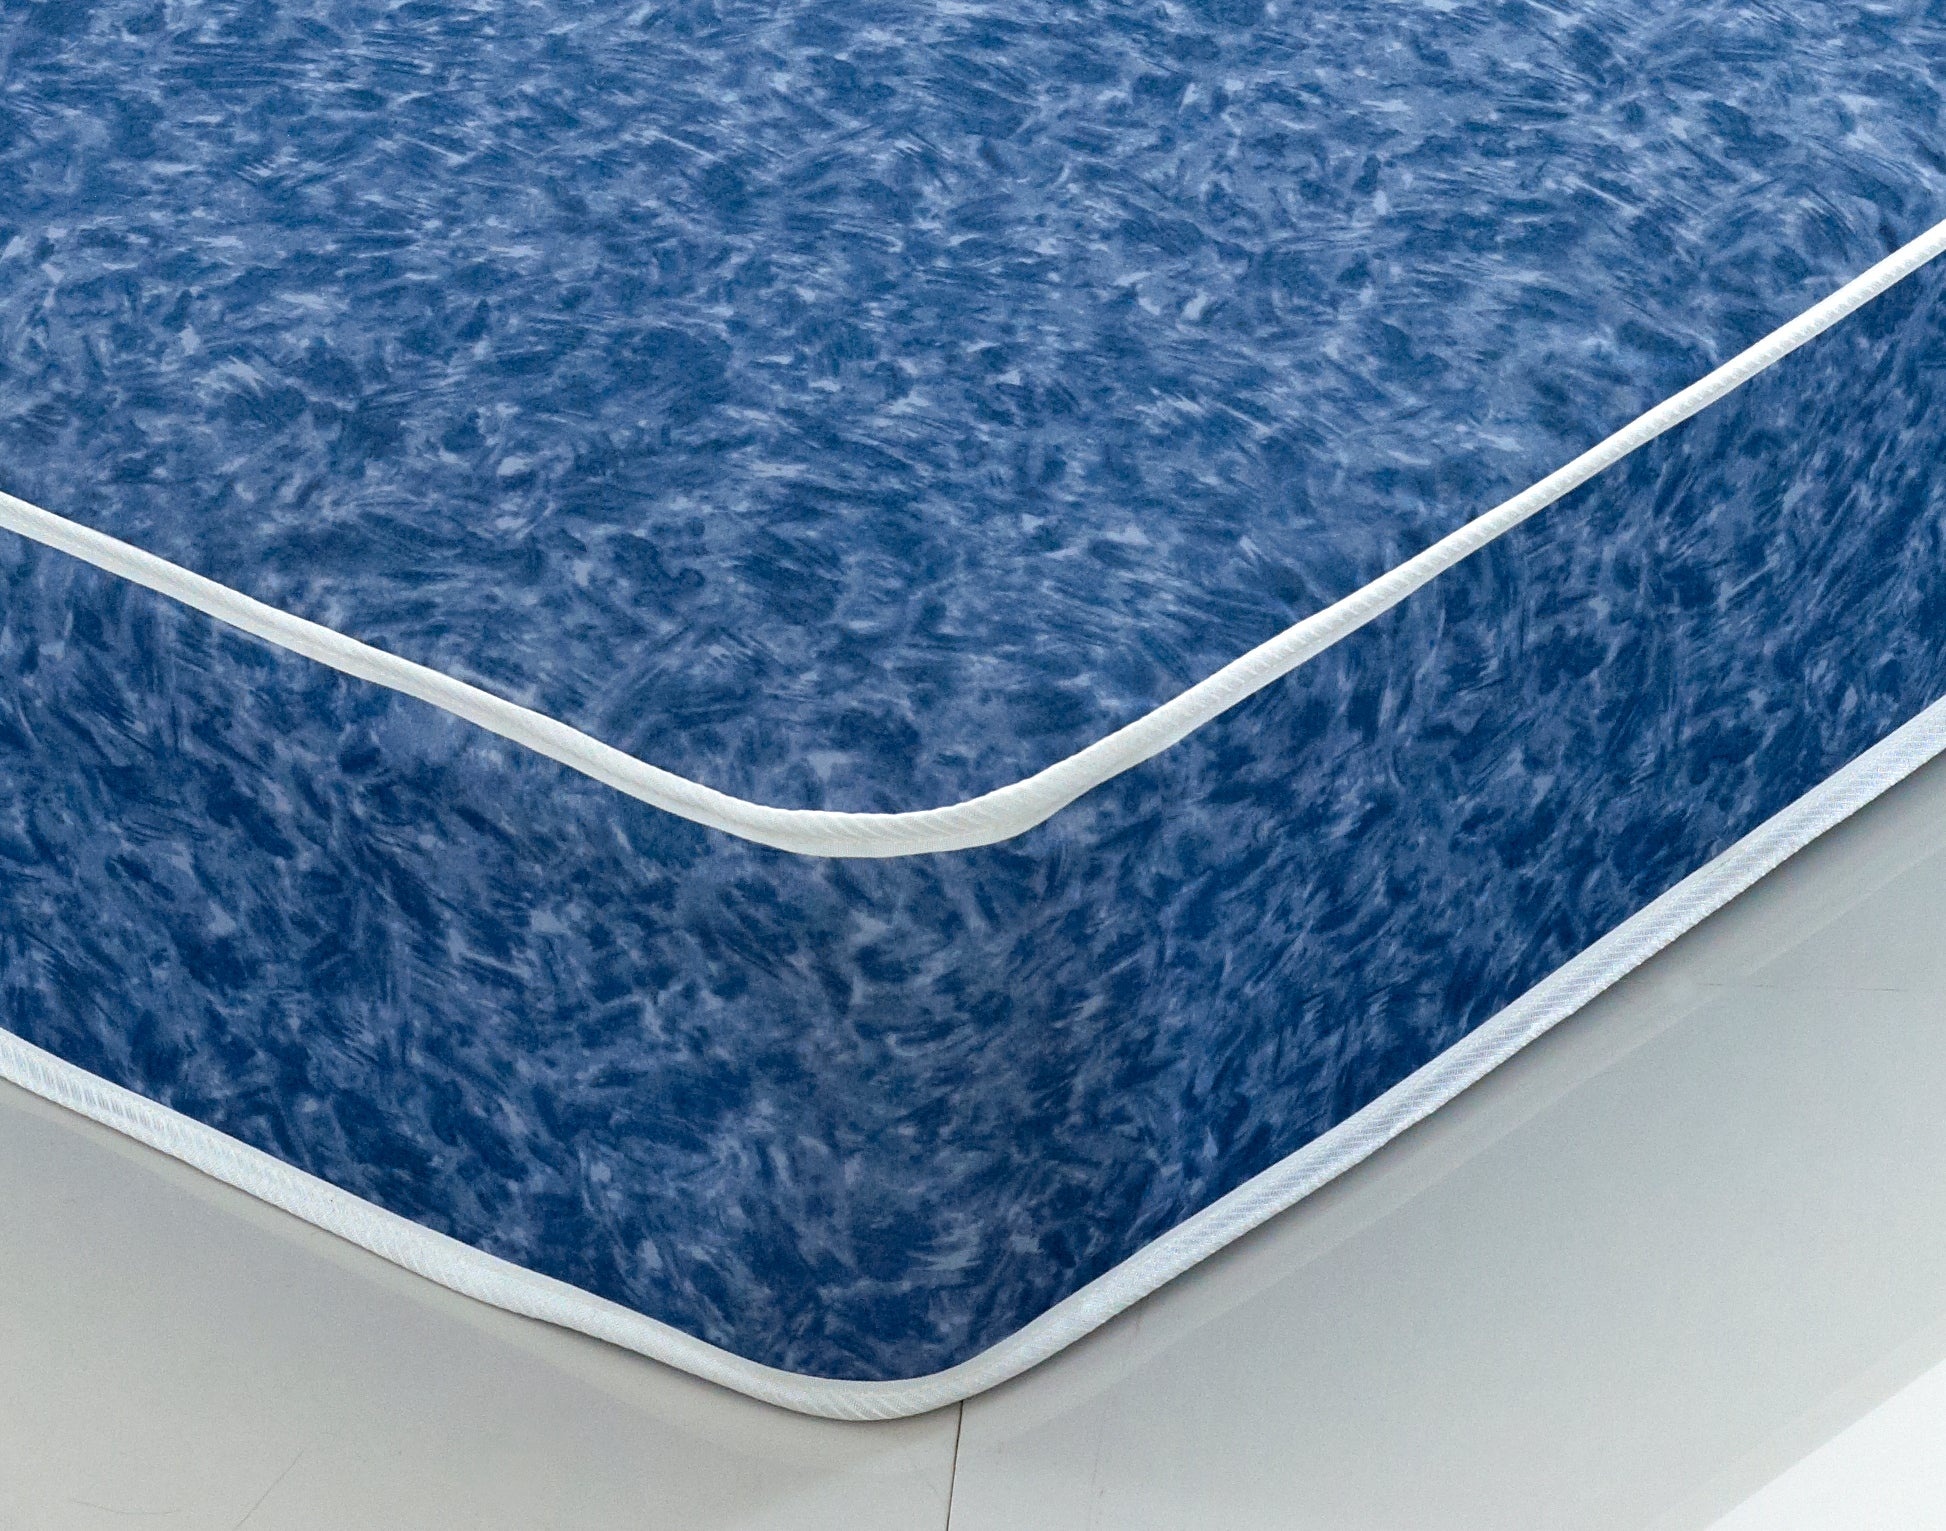
Crib 5 Waterproof Orthopaedic Mattress
Brand: Beds Online Store
Category: Furniture > Baby & Toddler Furniture > Crib & Toddler Bed Accessories